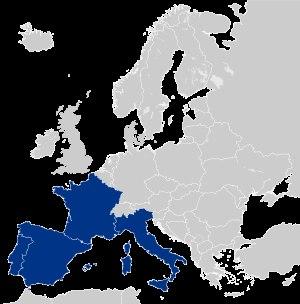
La Force maritime européenne est une force maritime multinationale, capable de mener des opérations navales, aéronavales et amphibies, et dont la composition correspond à la mission assignée.